Sveto

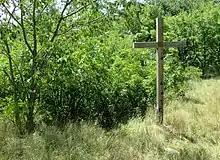
Preserje Cave Mass Grave

Sveto is the site of a mass grave from the period immediately after the Second World War. The Preserje Cave Mass Grave is located between Sveto and Ivanji Grad. It contains the remains of a large number of unidentified people scattered across the entire rubble-covered slope of the shaft. A partial exhumation in 2015 yielded the remains of 23 victims.